Dara O Briain's Go 8 Bit

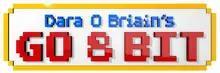

Dara O Briain's Go 8 Bit is a British comedy panel game show, hosted by comedian Dara Ó Briain, co-starring video game journalist Ellie Gibson, and premiered on Dave on 5 September 2016. The show's format is themed around two teams – English comedians Steve McNeil and Sam Pamphilon as team captains, along with a guest member for each team – competing in a series of rounds against each other for points through various video games. Games featured in the programme ranged from past classic, modern releases and indie games, as well as a specially designed round themed on a particular game. The winner of each episode is the team to secure the most points after five rounds, with the number of points determined by an audience vote.